Grassland

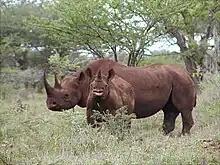
Black rhino

In many parts of the world, few examples have escaped agricultural improvement (fertilizing, weed killing, plowing, or re-seeding). For example, original North American prairie grasslands or lowland wildflower meadows in the UK are now rare and their associated wild flora equally threatened. Associated with the wild-plant diversity of the "unimproved" grasslands is usually a rich invertebrate fauna; there are also many species of birds that are grassland "specialists", such as the snipe and the little bustard. Owing to semi-natural grasslands being referred to as one of the most-species rich ecosystems in the world and essential habitat for many specialists, also including pollinators, there are many approaches to conservation activities lately.